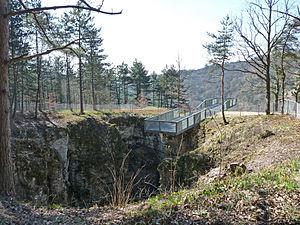
Belvédère pour l'observation des vestiges d'anciennes mines de fer aux lacets de Mélaire près de Poissons (Haute-Marne).
Les lacets de Mélaire sont une section de route aux pentes abruptes située dans le Vallage, entre Poissons et Montreuil-sur-Thonnance au nord-est de la Haute-Marne.